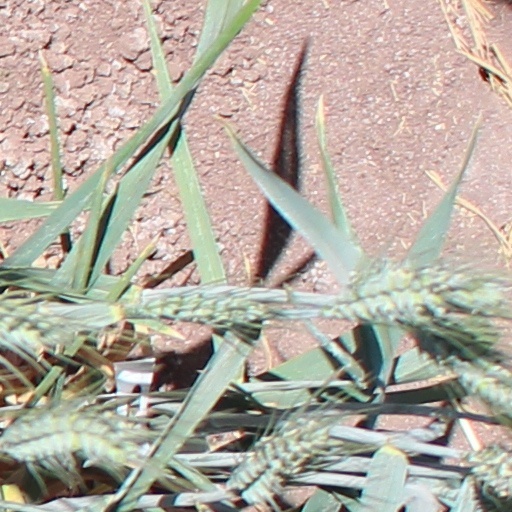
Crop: wheat